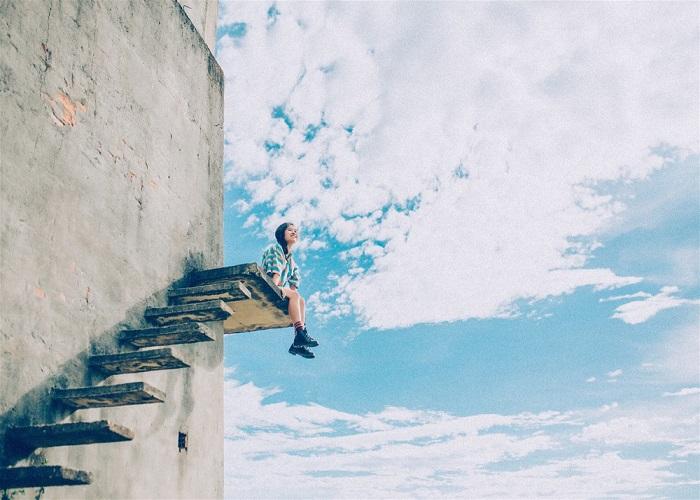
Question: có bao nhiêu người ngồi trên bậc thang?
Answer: có một người ngồi trên bậc thang